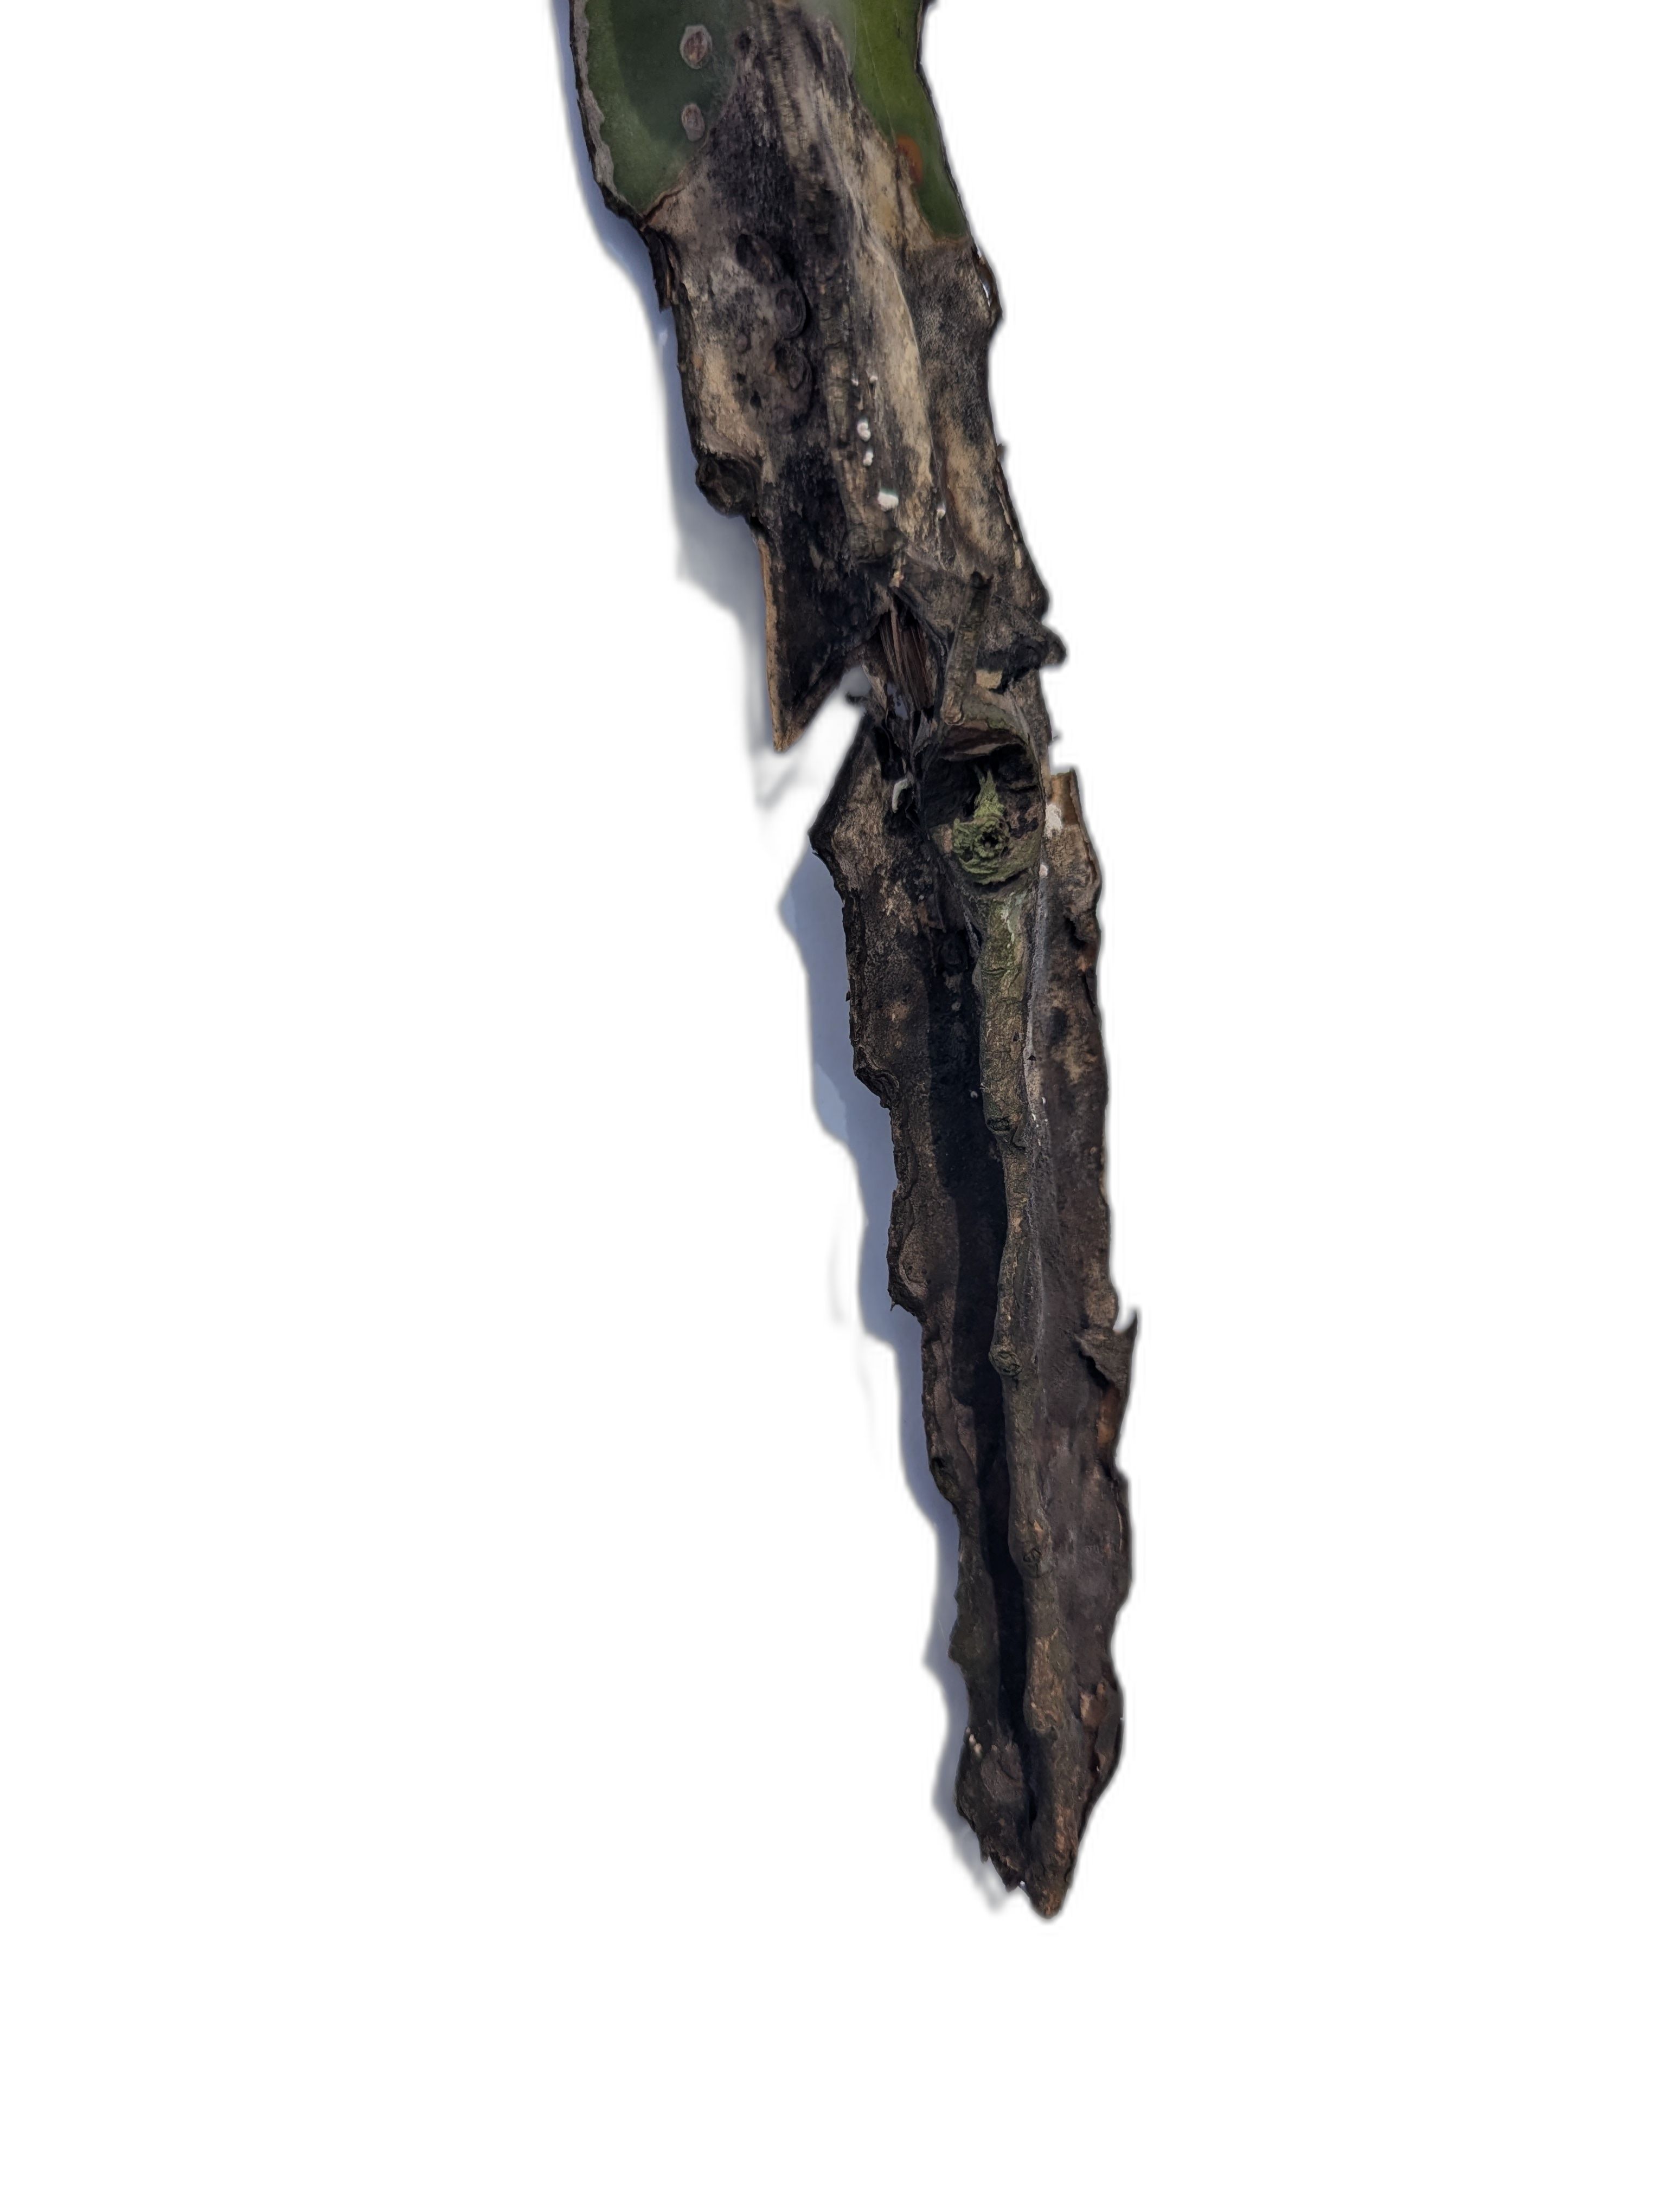
Label: Bad leaf